Kalikesh Narayan Singh Deo

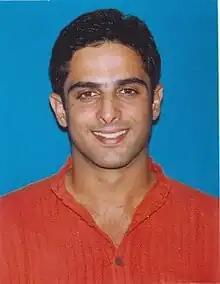
Portrait of Kalikesh Narayan Singh Deo

Kalikesh Narayan Singh Deo, also written as Kalikesh Singh Deo, is an Indian Politician and sports administrator. He is Member of the Odisha Legislative Assembly.